B61 nuclear bomb

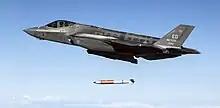
B61 Mod 12 test

The weapon was to feature a number of weapon stronglinks. Stronglinks are part of the weapon's safety systems and are designed to be robust enough that they can survive abnormal environments long enough for the weapon's weaklinks to fail. This requires weak and stronglinks to be colocated so they are exposed to the same environmental conditions in an accident.